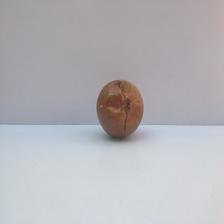
Size: Spoiled